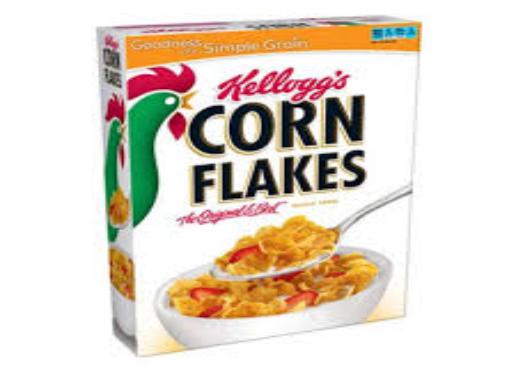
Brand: Corn Flakes
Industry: Food